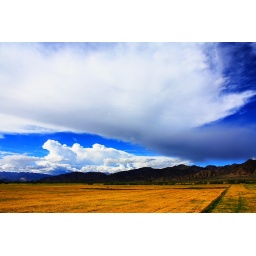
Fields of gold under silver sky